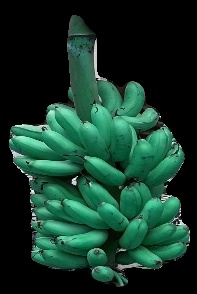
Variety: rasbale
Grade: grade1